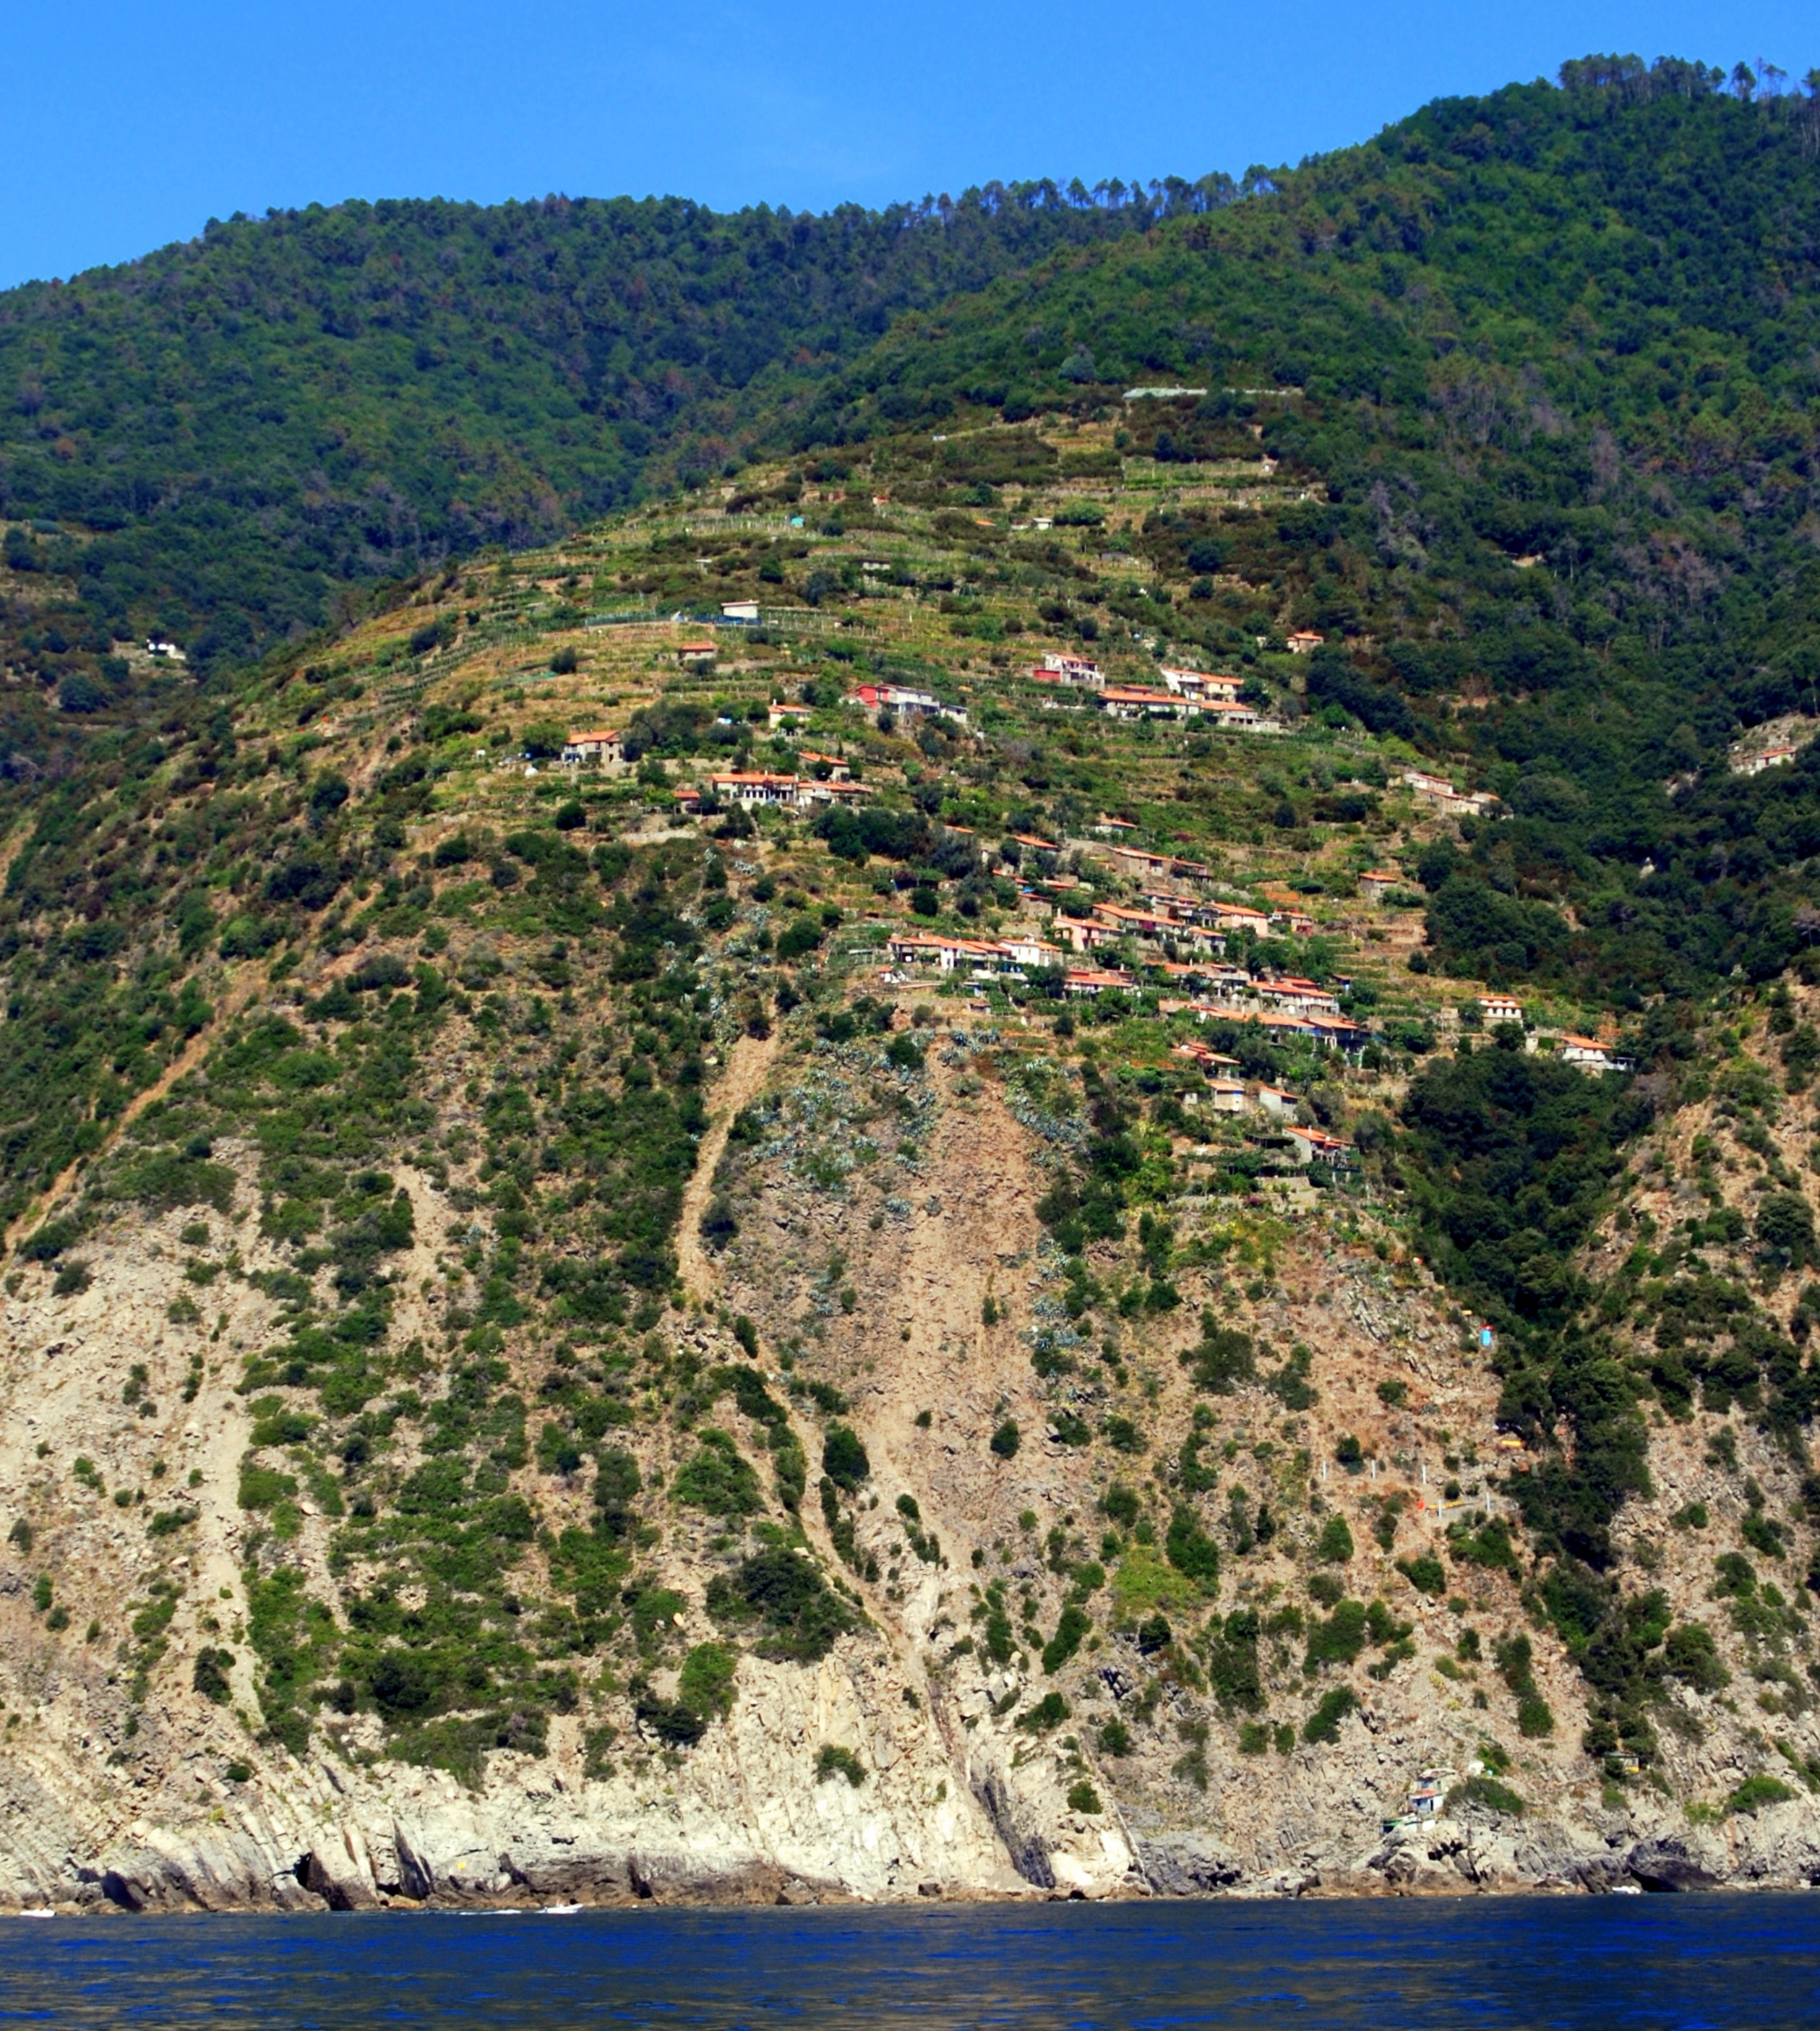
landscape, sea, coast, water, mountain, hill, cliff, bay, italy, terrain, houses, ravine, costa, ecosystem, cape, liguria, landform, cinque terre, aerial photography, geographical feature